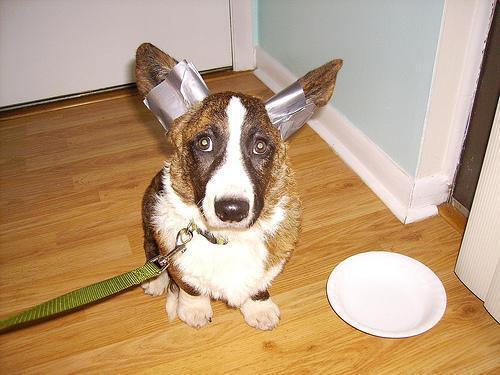
Cardigan